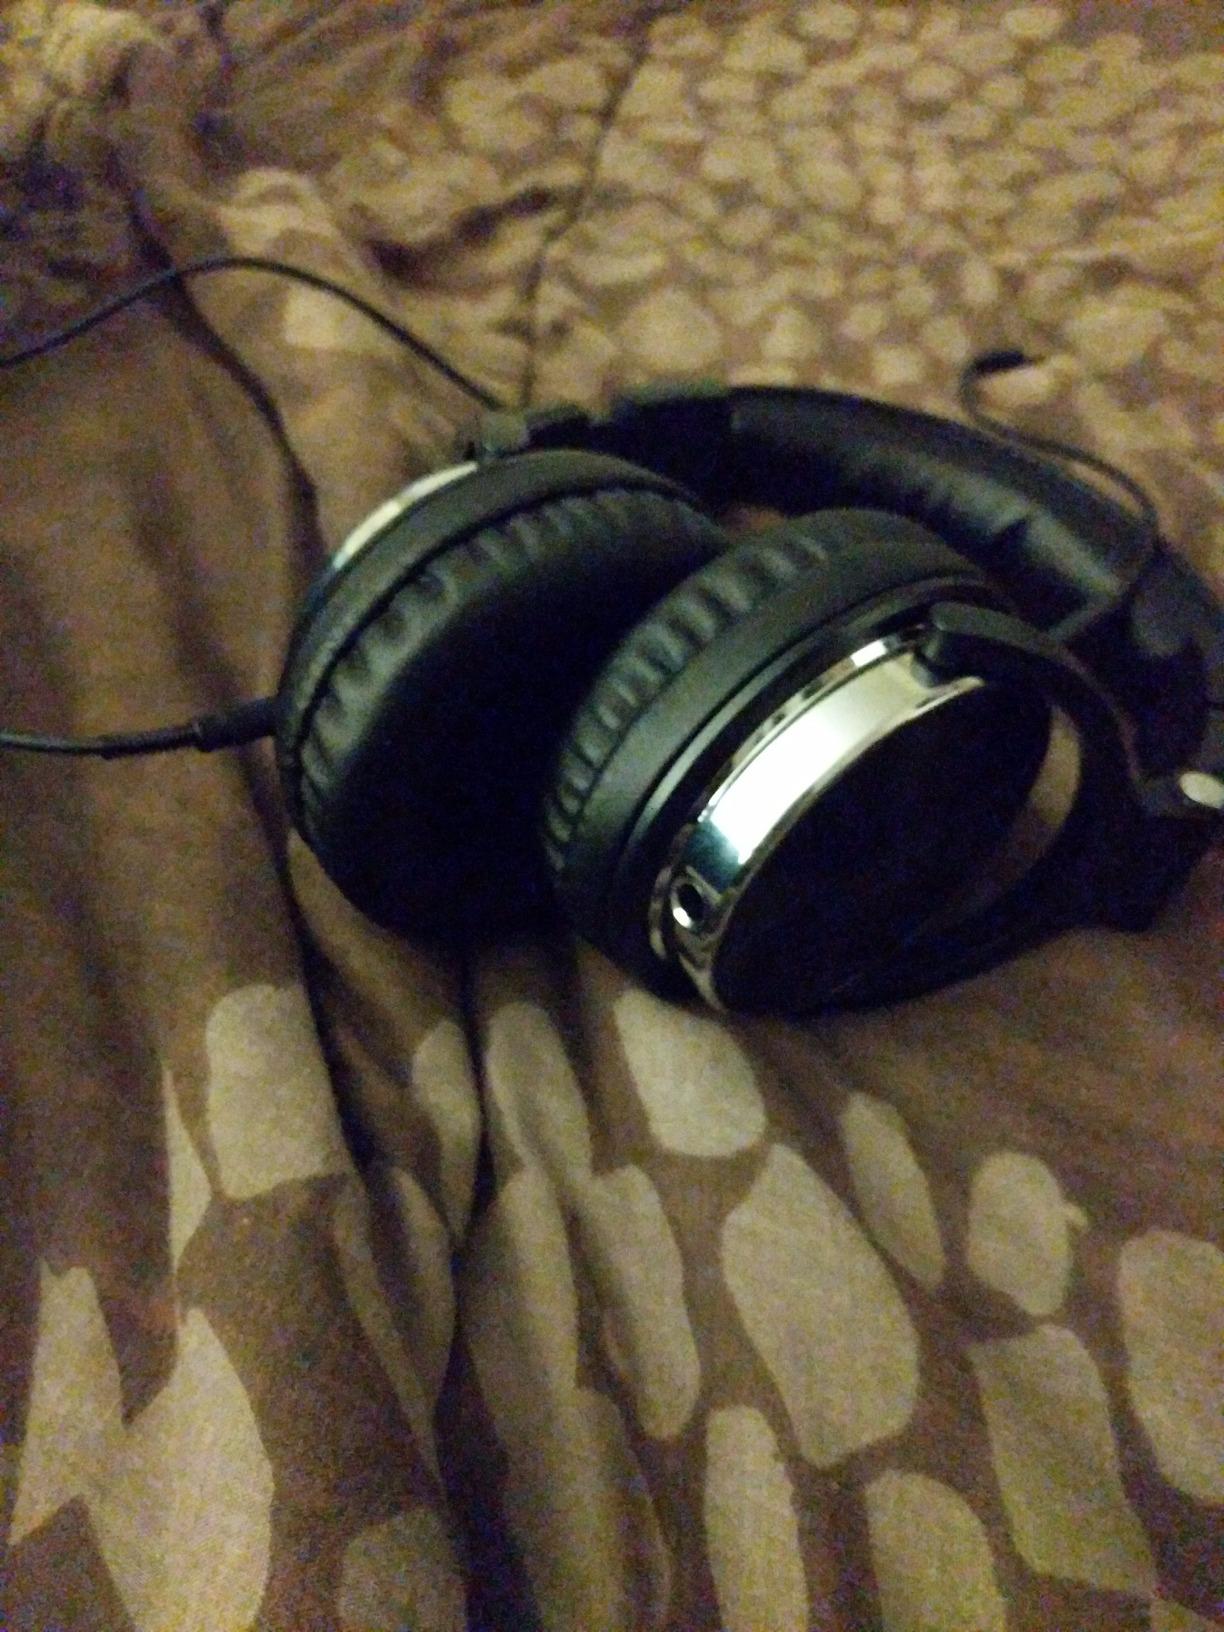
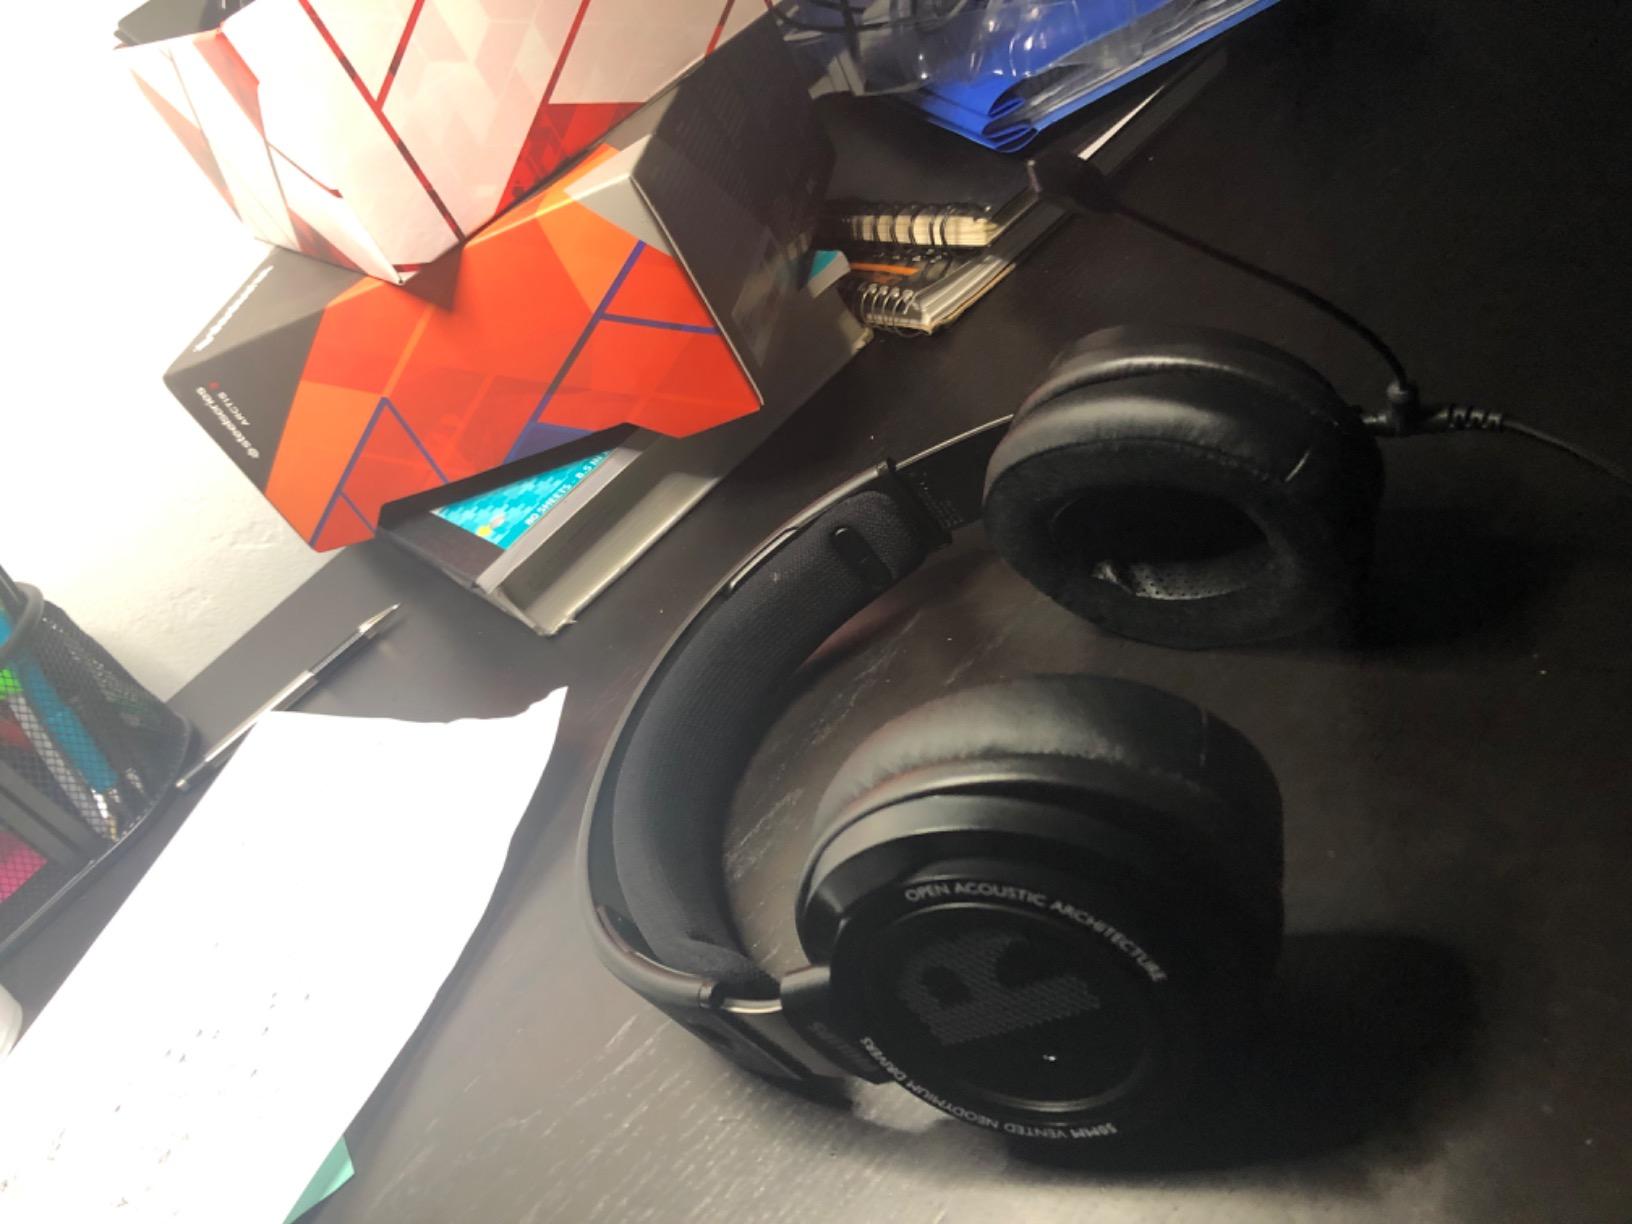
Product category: headphones
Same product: no